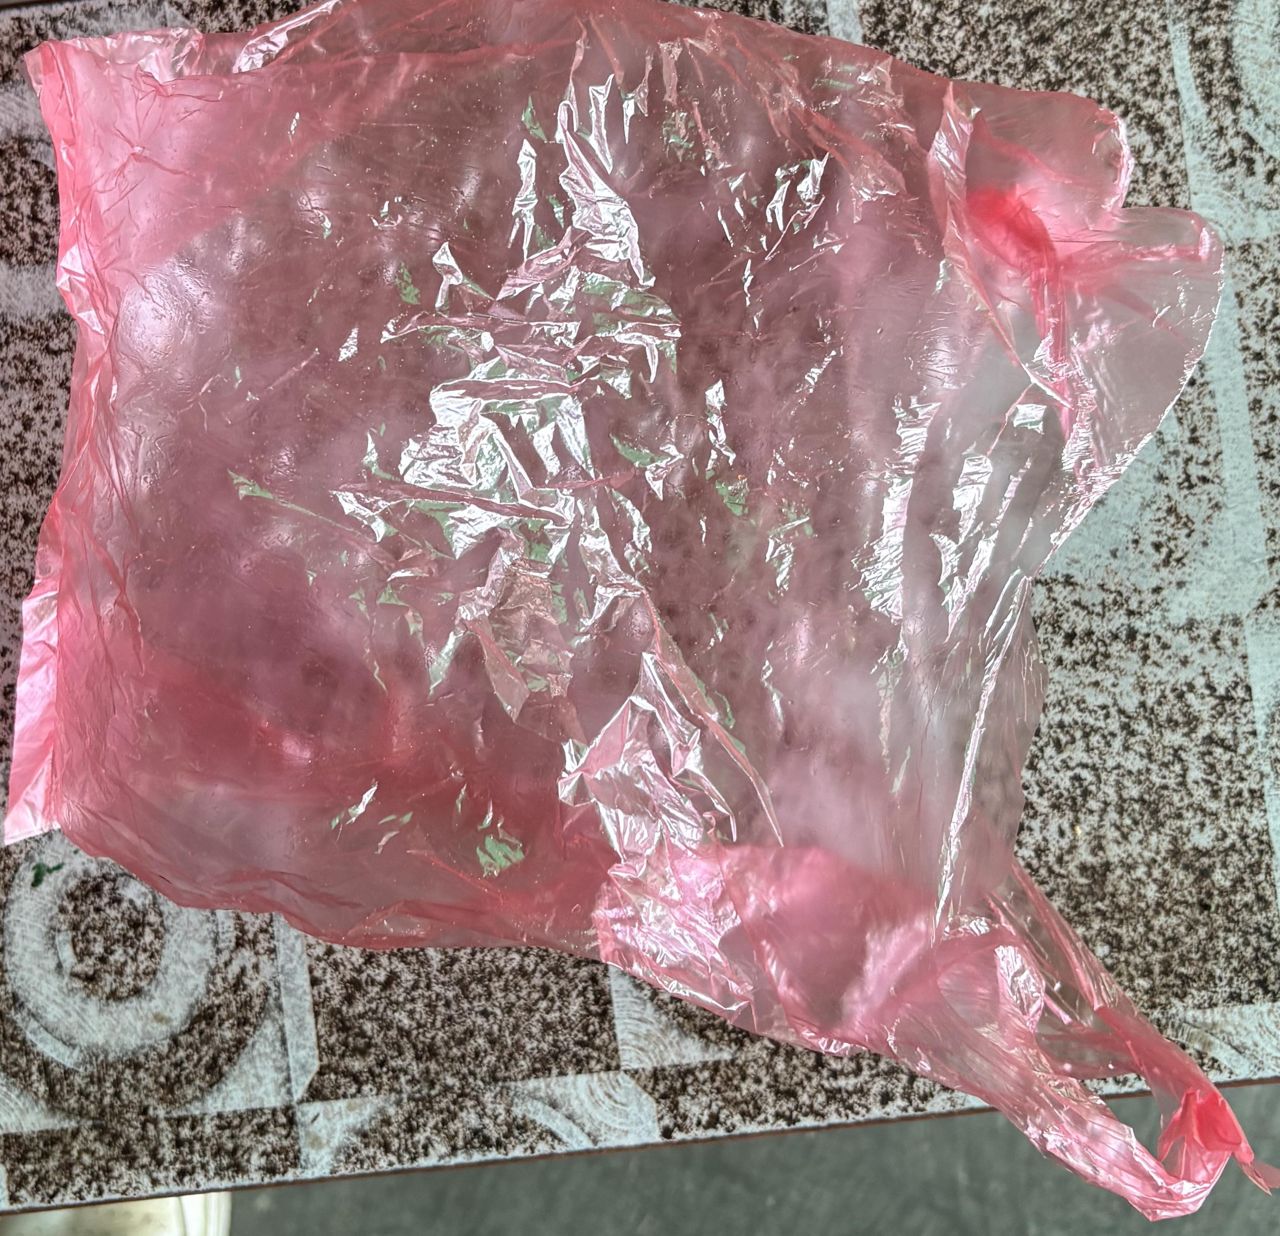
Label: plastic